Question: Please indicate a possible affordance area of the knife that can be used for cutting
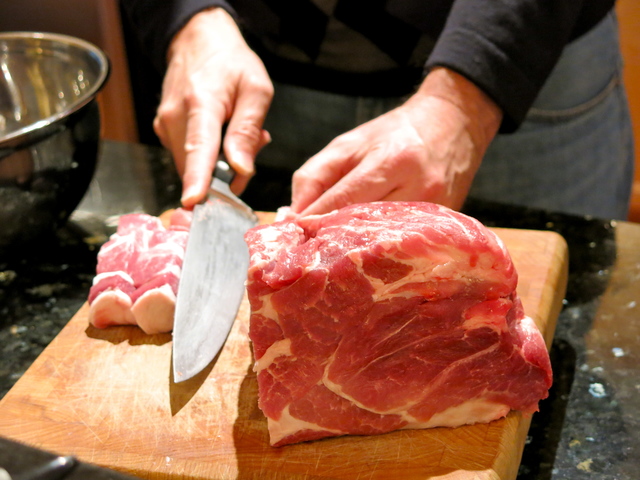
Answer: [169, 198.5, 263, 387.5]